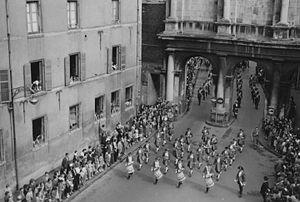
défilé rue Saint-Dizier lors du mariage Otto de Habsbourg-Lorraine.